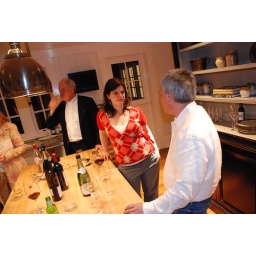
the man in the black jacket is the owner/distiller of pappy van winkle bourbons....yes: we sampled